Speedy Ortiz

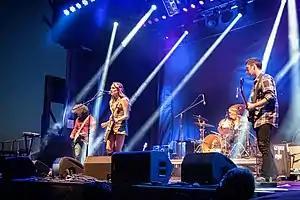
Speedy Ortiz performing at the Sasquatch Music Festival in 2016

On February 20, 2017, the band released the track "In My Way" as part of the "Our First 100 Days" compilation, benefiting organizations that support causes endangered by the Trump administration. On July 7, 2017, the band released the song "Screen Gem" to coincide with the announcement of Devin McKnight's departure. Proceeds from the track sales benefited the criminal justice reform nonprofit CLOSErikers at McKnight's request.